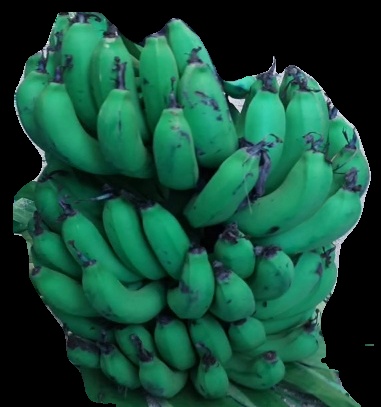
Variety: pachbale
Grade: grade2